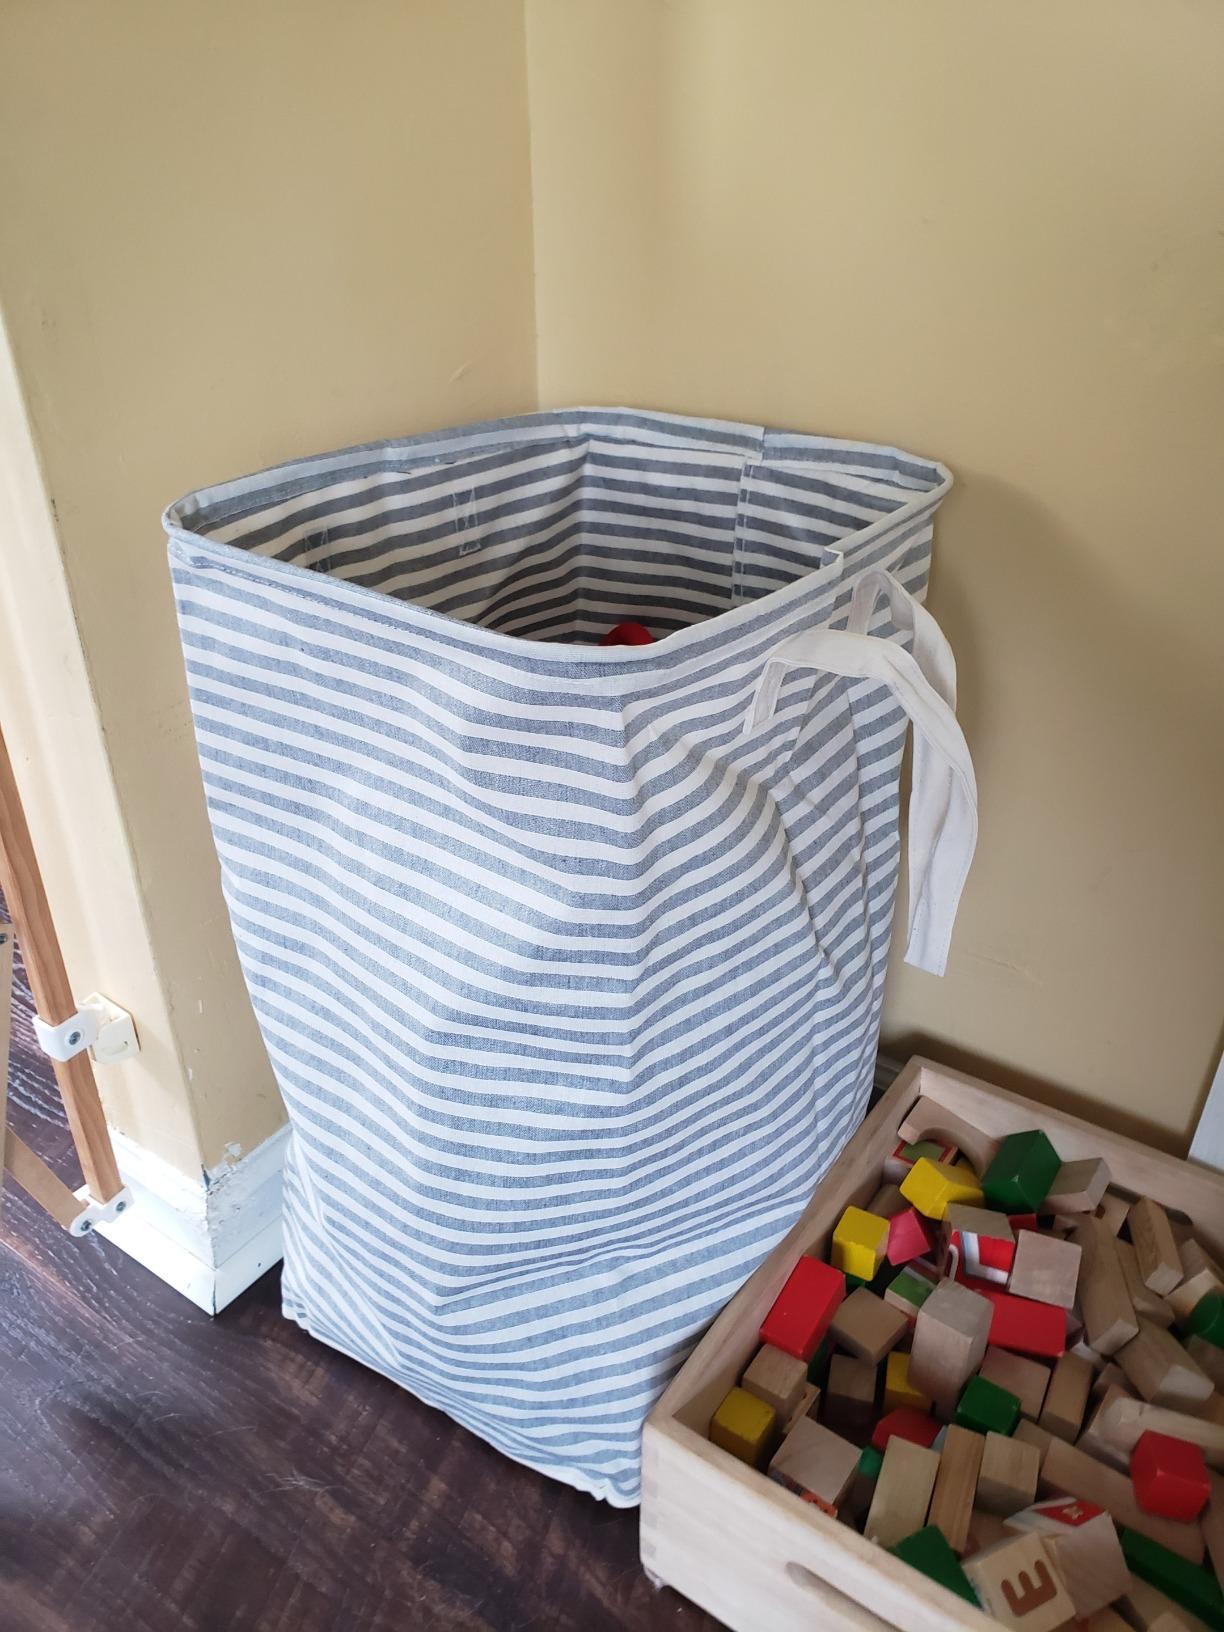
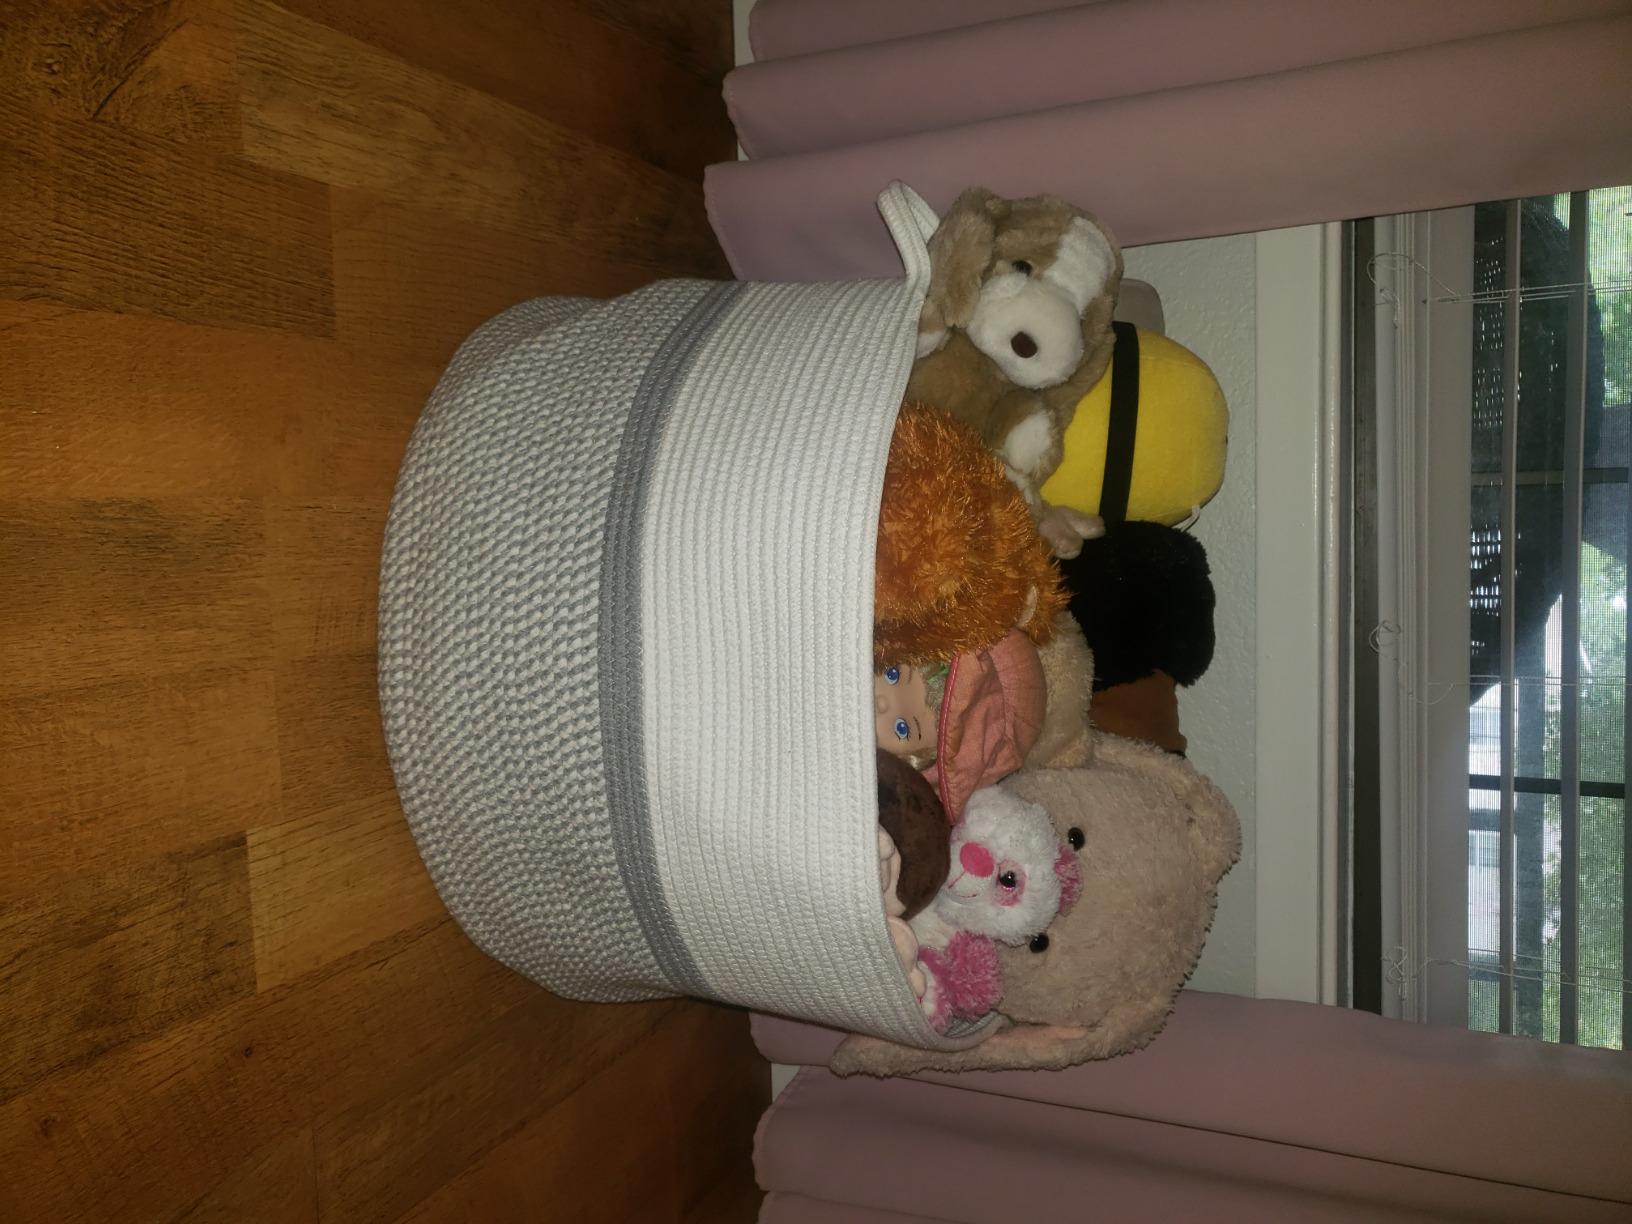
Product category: items_hamper
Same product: no